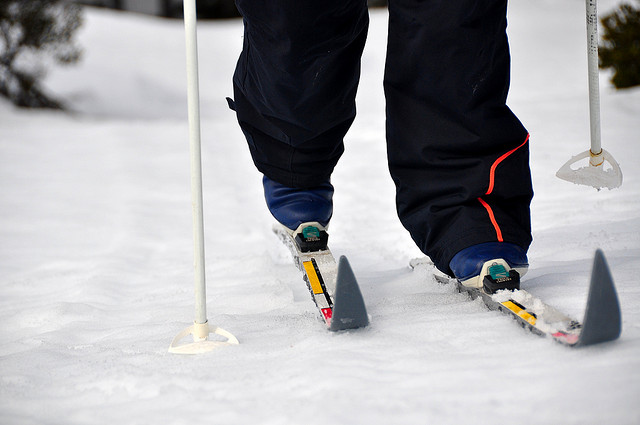
user: Given an image and a question. Answer the question in a short answer. Question: Is this person inside or outside? Short Answer:
assistant: outside